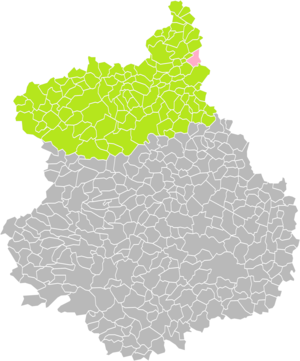
position de la commune de Goussainville dans l'arrondissement de Dreux (Eure-et-Loir).
Goussainville est, depuis le 1ᵉʳ janvier 2015, une commune nouvelle française située dans le département d'Eure-et-Loir en région Centre-Val de Loire. Elle résulte de la fusion de Champagne et de Goussainville.